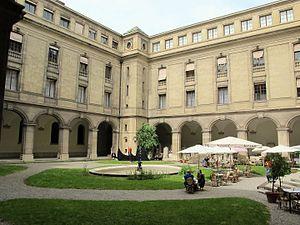
Une genevoiserie ou Genferei en allemand, décrit une situation politique inextricable ou absurde se passant dans le canton de Genève. Le mot est utilisé à l'extérieur du canton, de façon péjorative, pour indiquer que ces situations sont plus fréquentes à Genève qu'ailleurs.